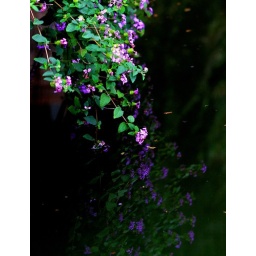
flower in water